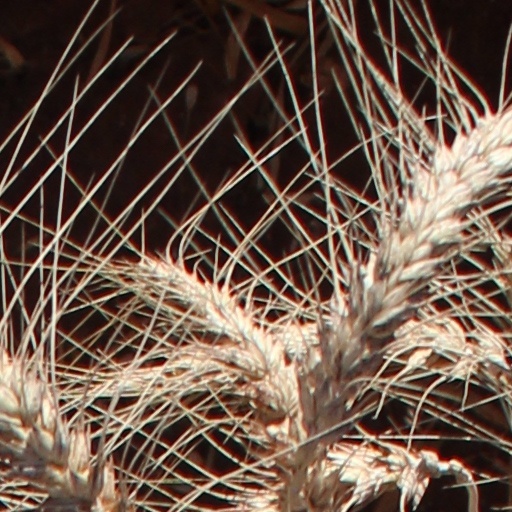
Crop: wheat